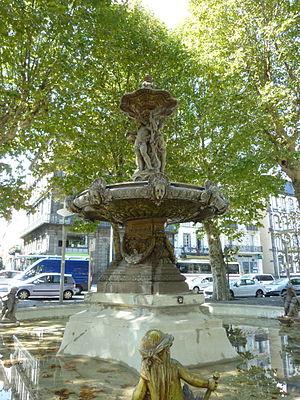
Fontaine Delille, sur la place Delille à Clermont-Ferrand. Monument historique.
La place Delille est une des places principales du centre-ville de Clermont-Ferrand, au pied du plateau central du côté nord-est, non loin de la basilique Notre-Dame du Port et de la rue du même nom.